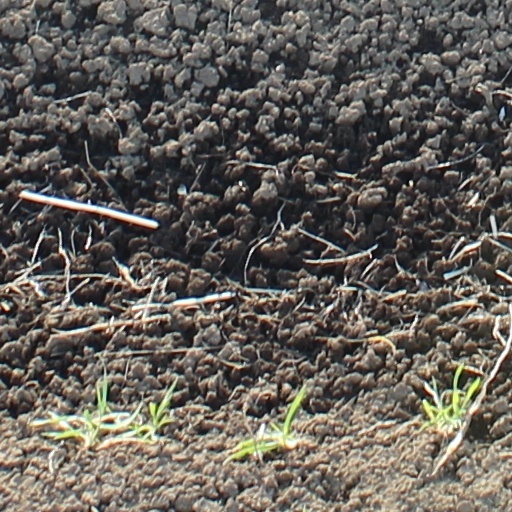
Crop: wheat